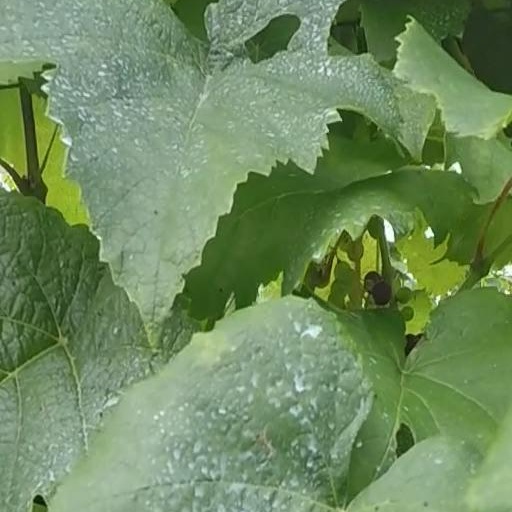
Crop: grape